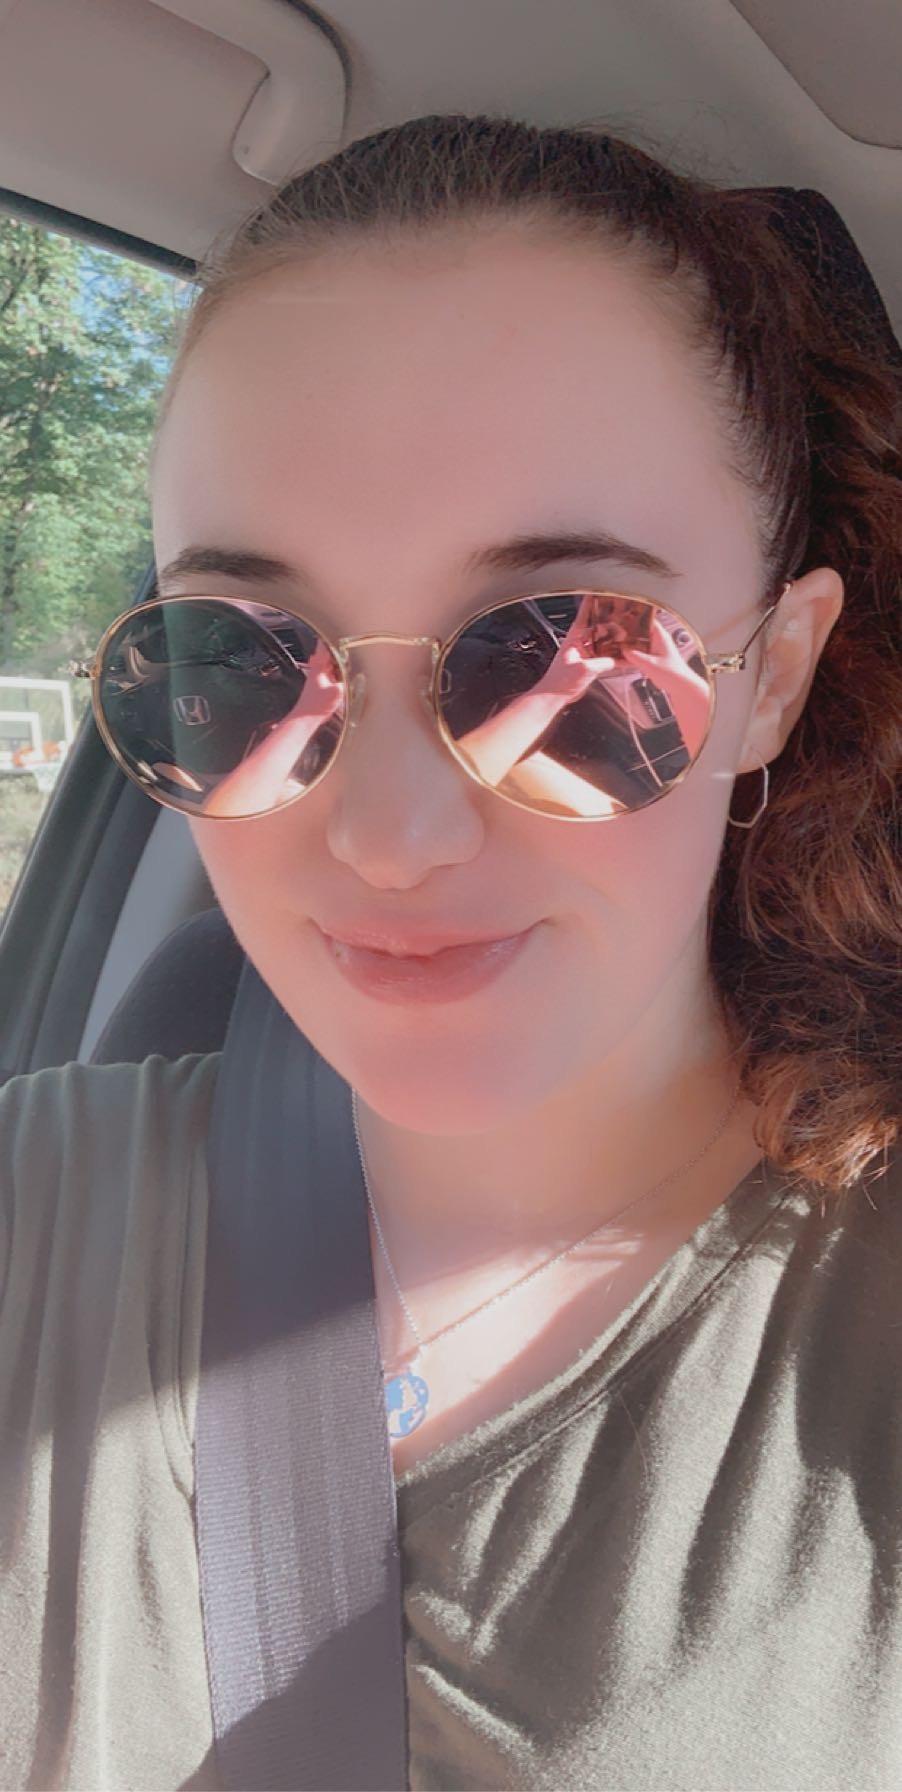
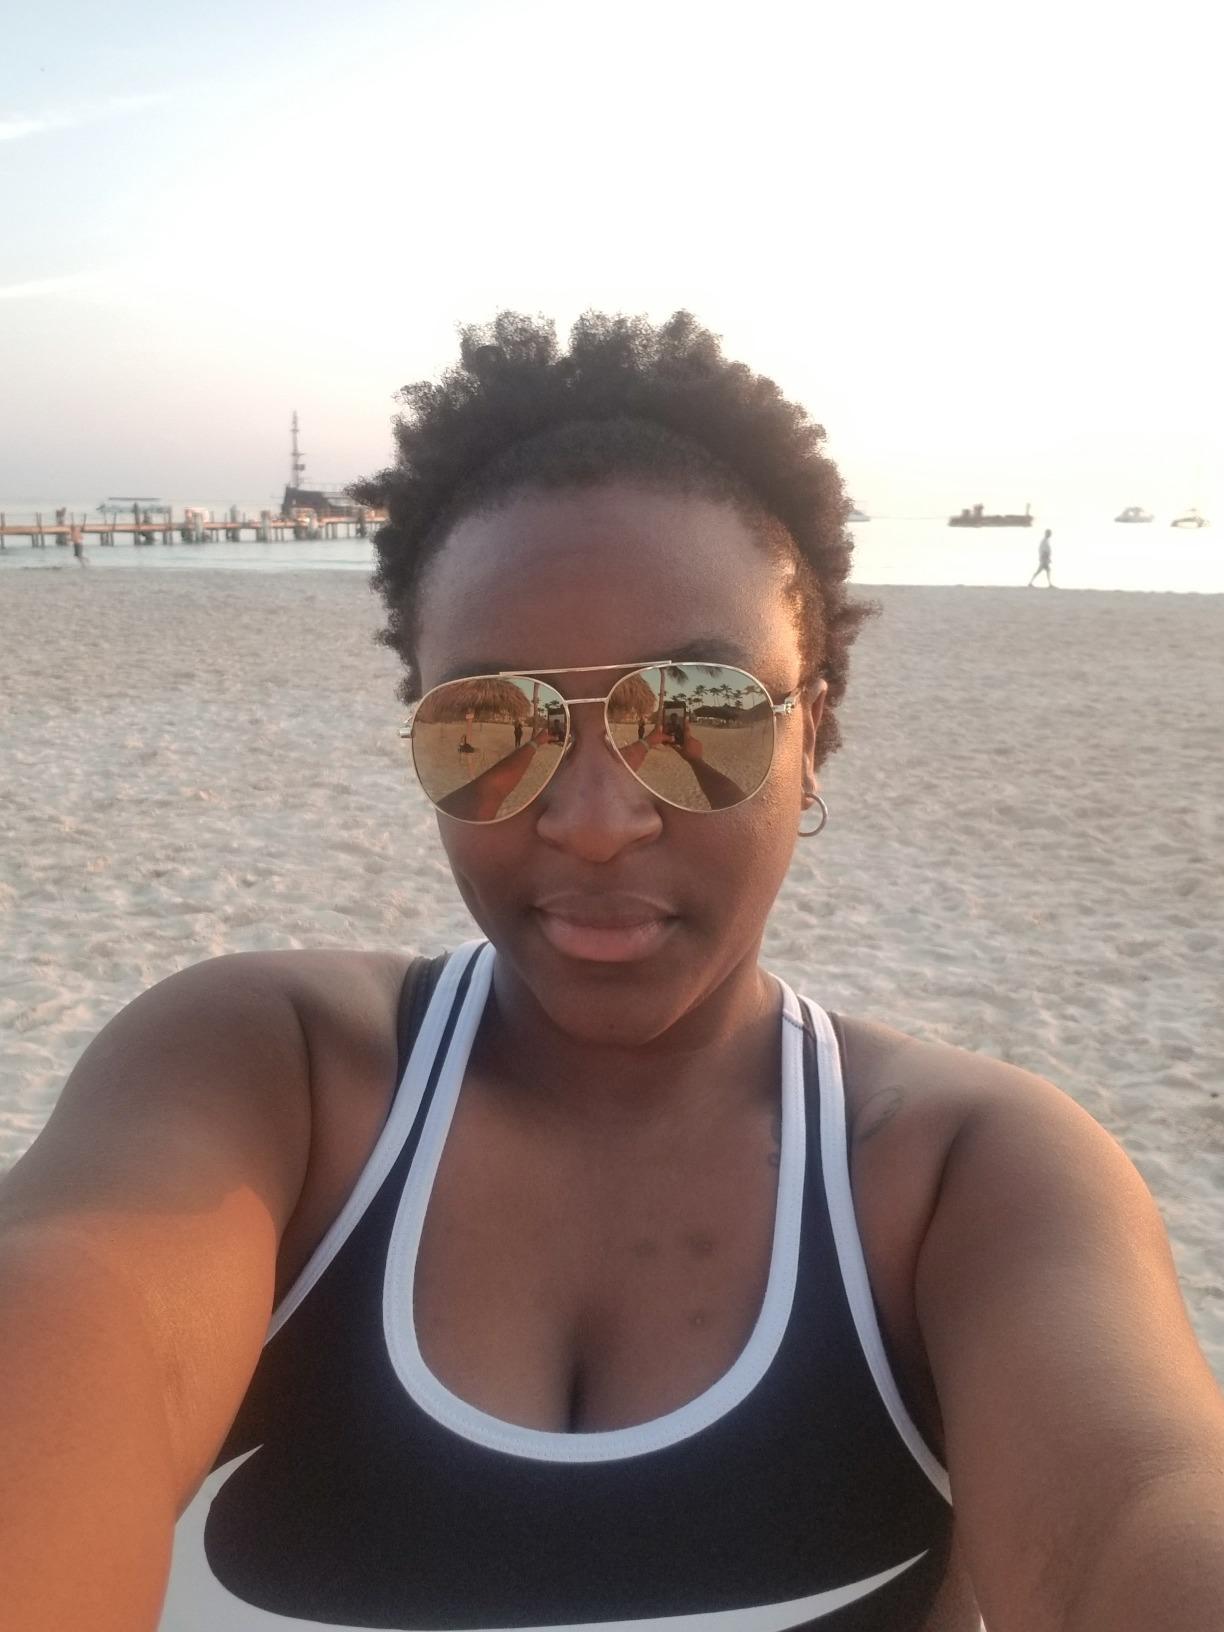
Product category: accessories_sunglasses
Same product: no